Mikhail Kovalenko

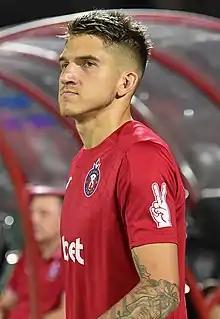
Kovalenko with Pyunik in 2022

Mikhail Vadimovich Kovalenko (born 25 January 1995) is a Russian professional footballer who plays as a defender for Armenian Premier League club Pyunik.